Flags and arms of cantons of Switzerland

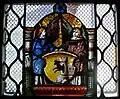
Standesscheibe with the old form of the coat of arms where the ram is shown as leaping from the window of a tower.

The oldest seal of the city dates to 1225 and shows the Zähringer coat of arms.